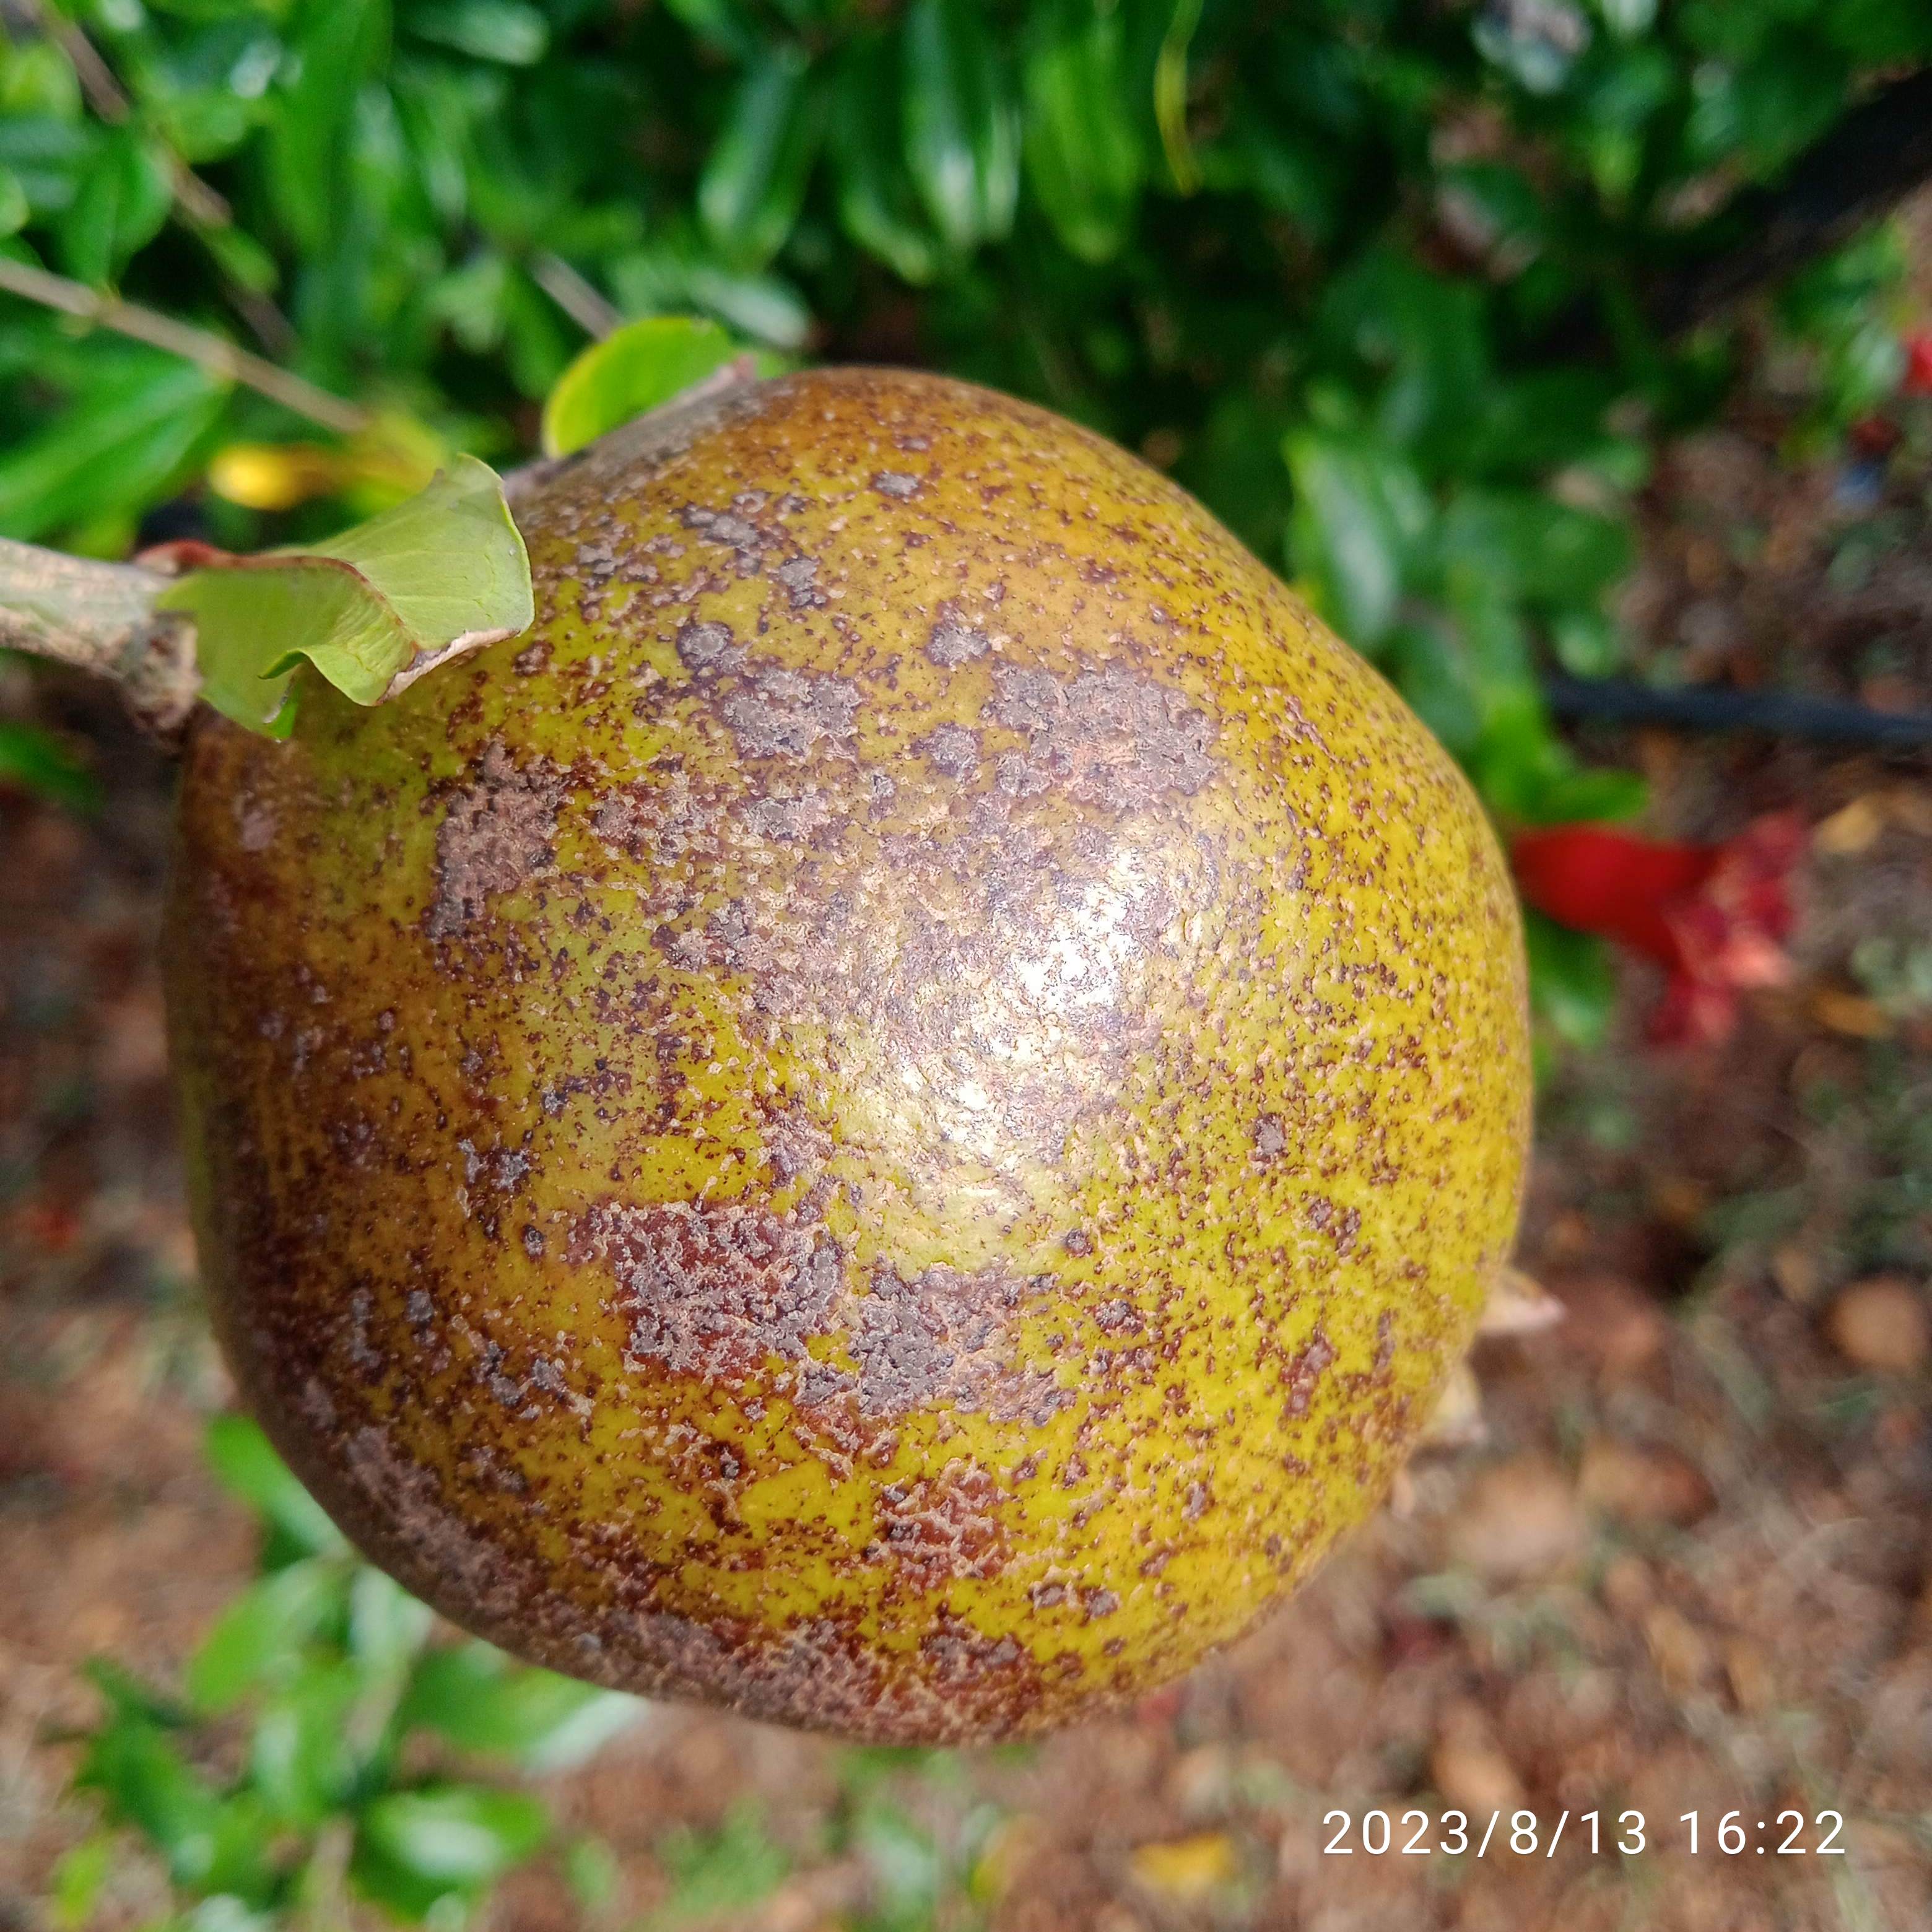
Label: Cercospora